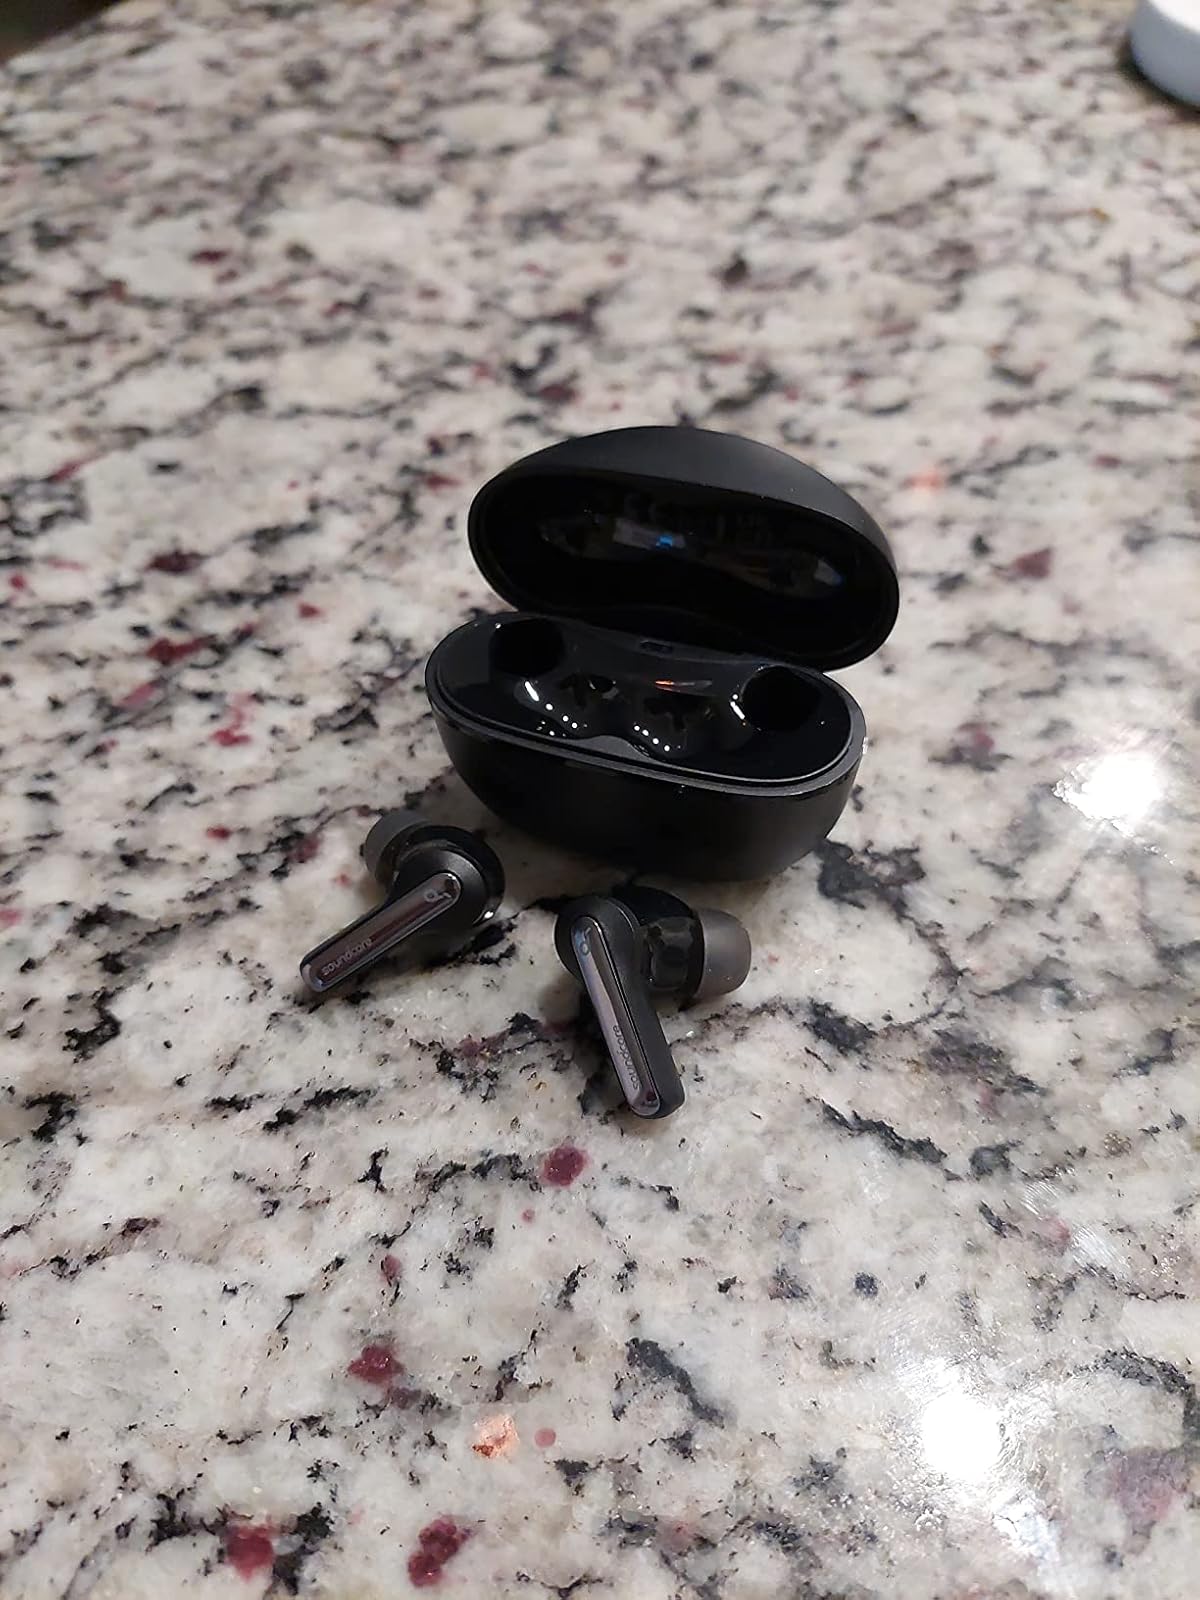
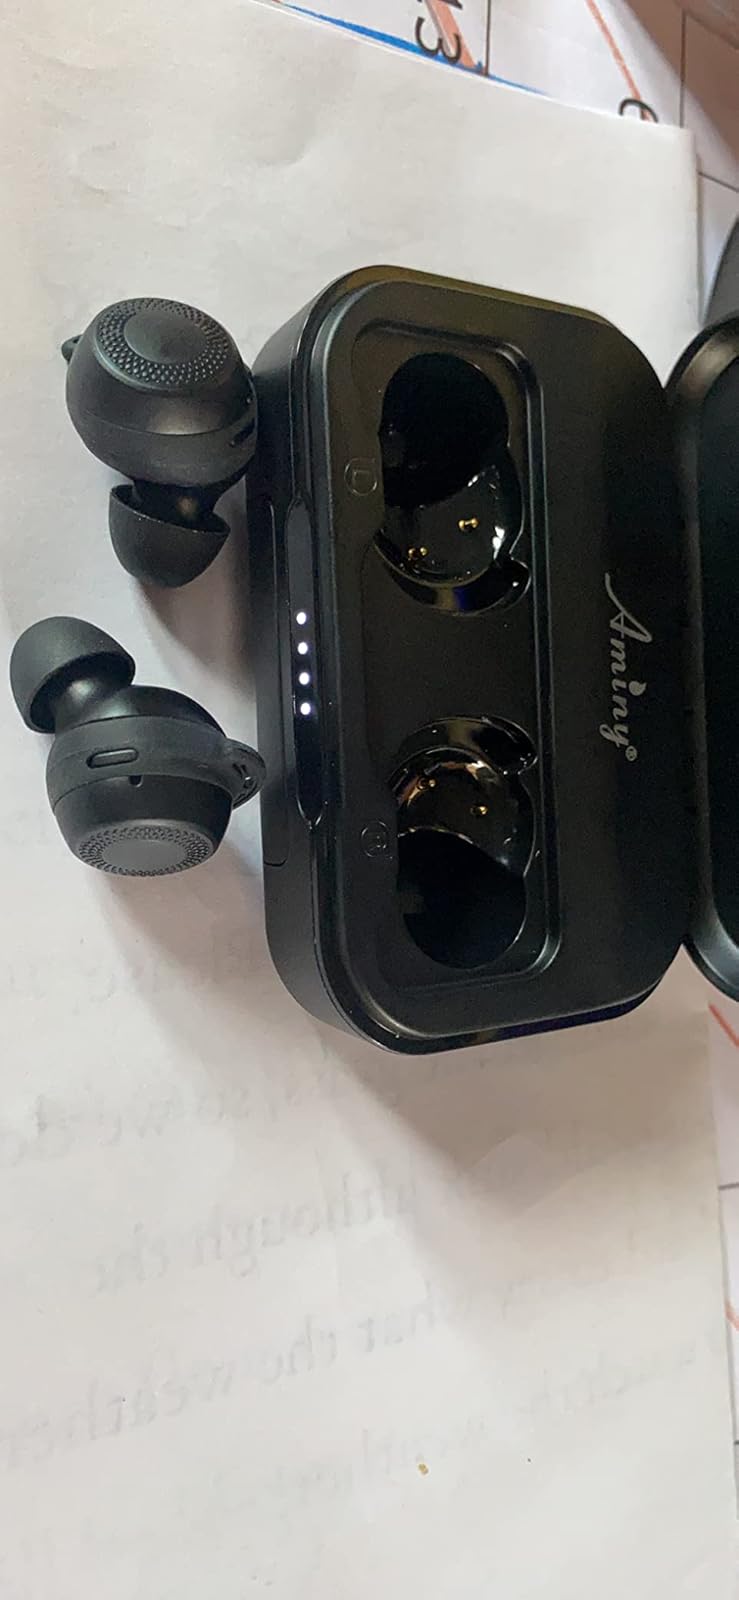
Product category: earbuds
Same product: no